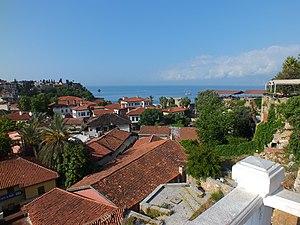
Muratpaşa est une ville et un district de la province d'Antalya dans la région méditerranéenne en Turquie.